Boeing 737 MAX

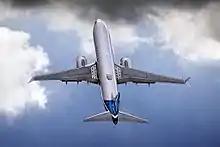

Rockwell Collins was selected to supply four liquid-crystal displays (LCD), as used on the 787, for the glass cockpit to improve pilots' situation awareness and efficiency. Boeing plans no major modifications for the 737 MAX flight deck, as it wants to maintain commonality with the 737 Next Generation family. Boeing Commercial Airplanes CEO Jim Albaugh said in 2011, that adding more fly-by-wire control systems would be "very minimal". However, the 737 MAX extended spoilers are fly-by-wire controlled. Most of the systems are carried from the 737NG to allow for a short differences-training course to upgrade flight crews.